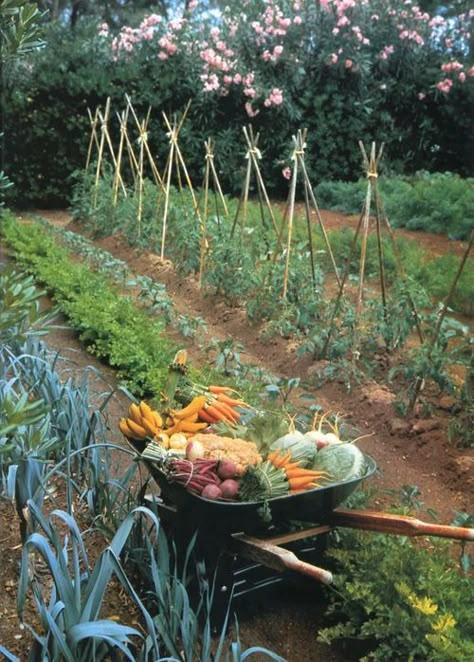
Shamba la mazao ya biashara likiwa na miwa iliyopandwa kwa mistari na kushikiliwa kwa miti ya mbao, karoti zilizovunwa zikiwa na ubora wa sokoni na mboga za majani zinazokuwa vizuri . Mpangilio huu unaonyesha mchanganyiko wa mazao ya muda mrefu na ya muda mfupi, unaosaidia kudhibiti mtiririko wa mapato, pia unaakisi mbinu bora za kilimo unaowekeza miundombinu rahisi kwa tija kibiashara.